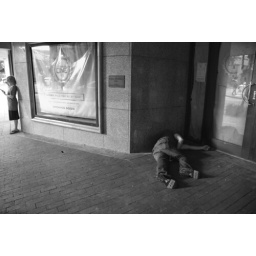
a man passed out on the street and a kid standing by nonchalantly. ~downtown Orlando